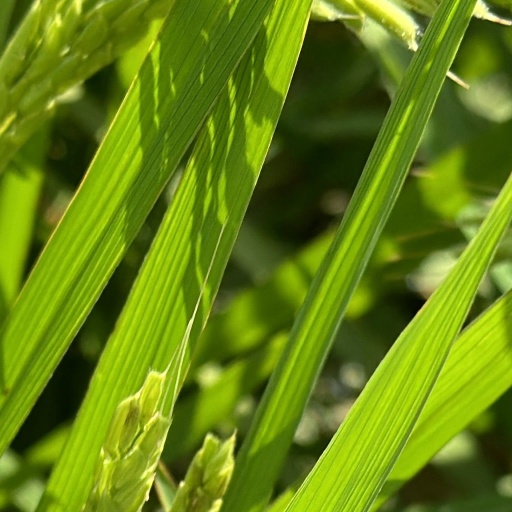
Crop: rice